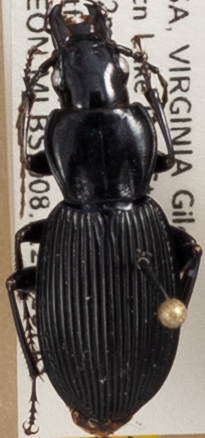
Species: Pterostichus lachrymosus
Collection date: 2021-07-13
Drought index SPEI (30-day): -1.372
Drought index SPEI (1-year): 0.47
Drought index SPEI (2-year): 1.16